Knurów

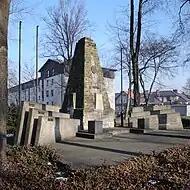
Silesian Uprisings Monument

After World War I, in 1918, Poland regained independence, and following the Polish Silesian Uprisings Knurów was reintegrated with Poland. In the interwar period, Knurów developed intensively. New schools, stadiums, a pipeline connecting with Bełk and the first synthetic ammonia plant in Poland were built. In 1923, a monument to the participants of the Silesian Uprisings was unveiled. The coal industry continued growing well in the 20th century, and doubled its output with a new mine being built in 1961 in Szczygłowice.